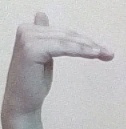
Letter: khaa